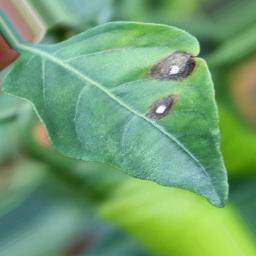
Label: cercospora